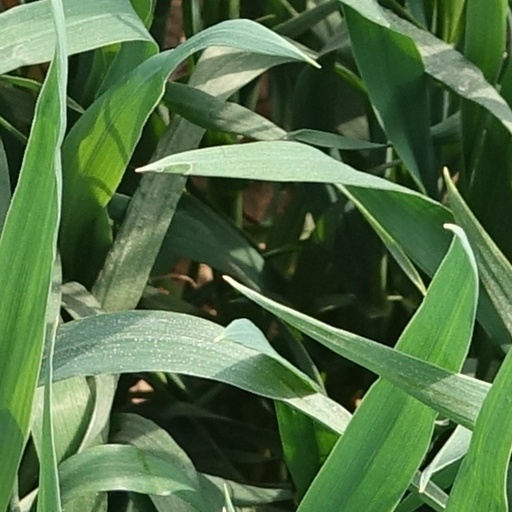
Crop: wheat